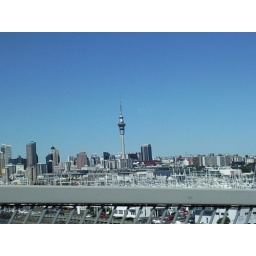
sky tower & veiw of Auckland from harbour bridge in car